Blackburn Beverley

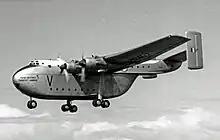
Beverley C.1 of 47 Squadron giving a display in 1957

On 29 January 1955, the first production Beverley from an original order for 20 aircraft made its first flight. This same aircraft was delivered to No. 47 Squadron, stationed at RAF Abingdon, on 12 March 1956. The type was quickly used to establish regular freight services to RAF Wildenrath in Germany. Upon its entry to service, it was the largest aircraft operated by the RAF. It became commonly regarded as being "ungainly but highly effective" and was described by Air Chief Marshal Sir Robert Freer as "like something out of the Ark, but it was a superb supply dropper."